Which point is corresponding to the reference point?
Reference image:
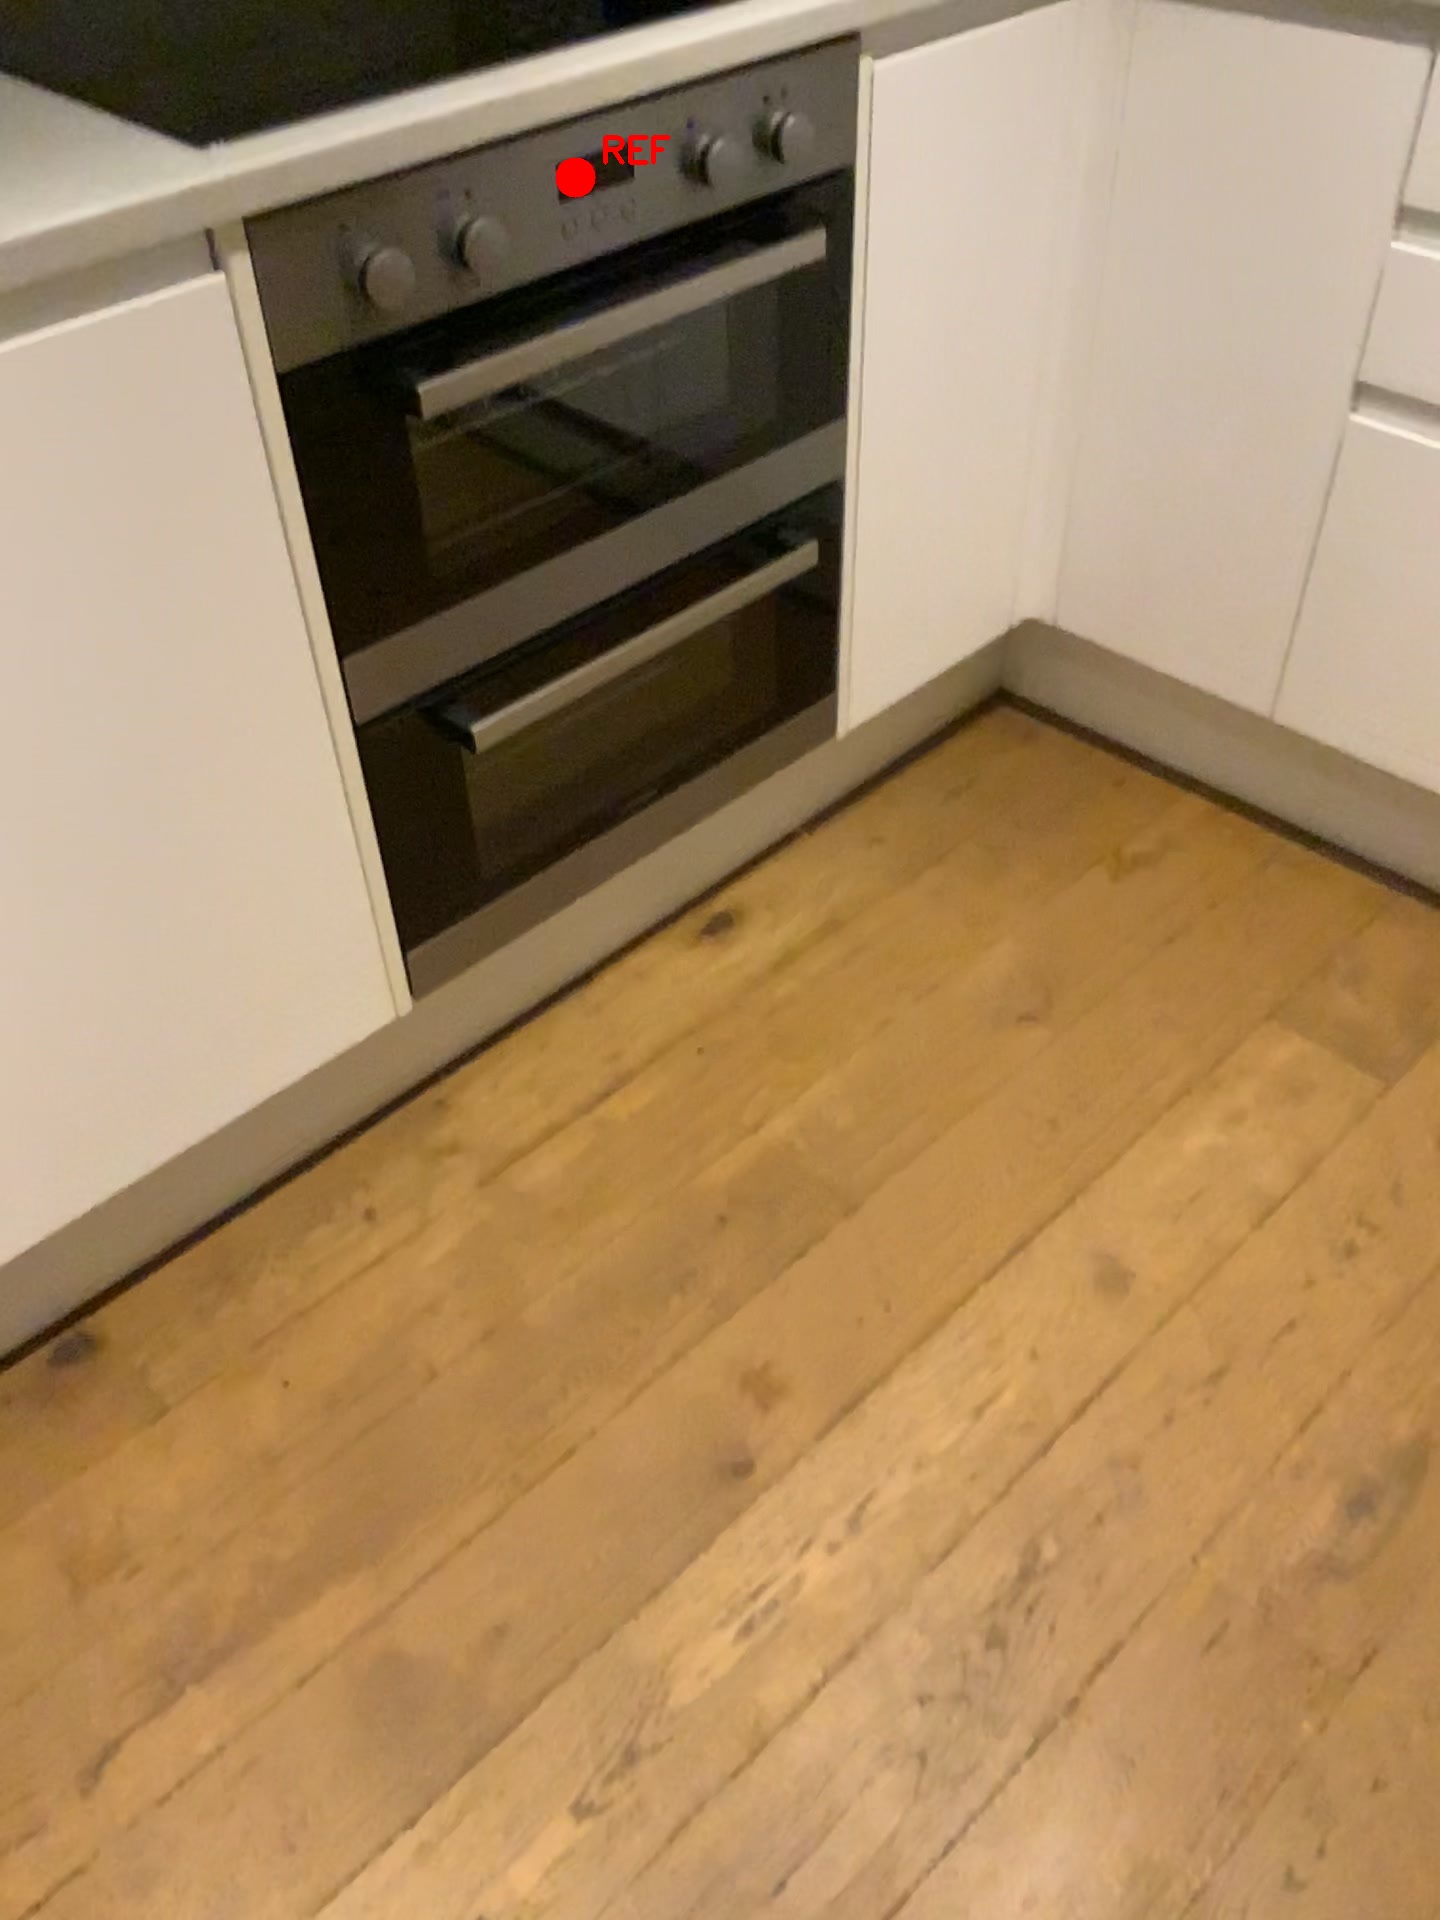
Option image:
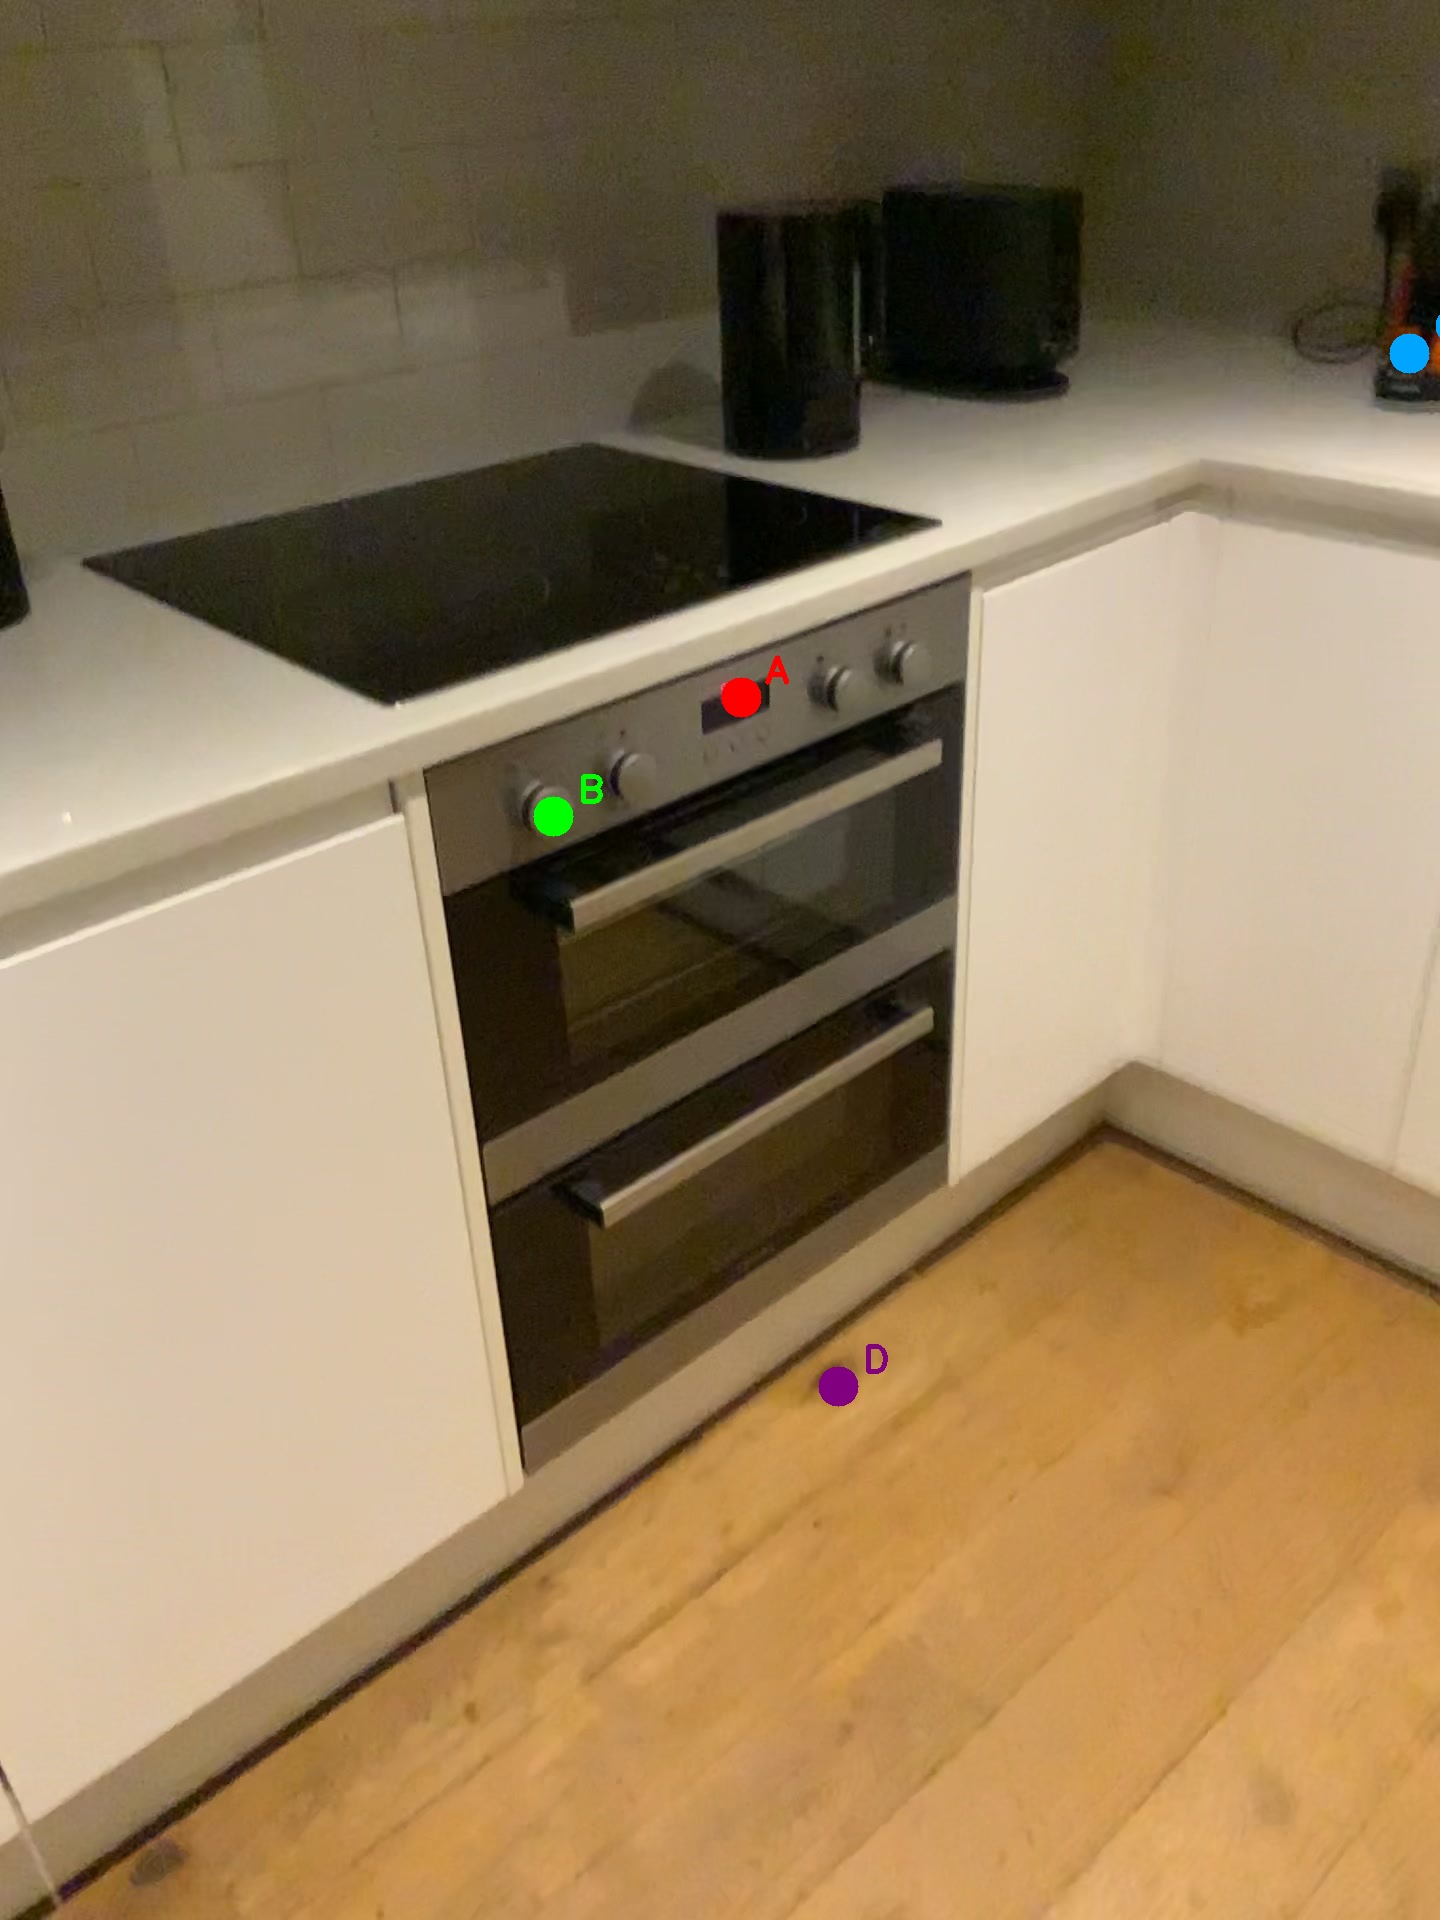
Choices:
Point A
Point B
Point C
Point D
Answer: (A)